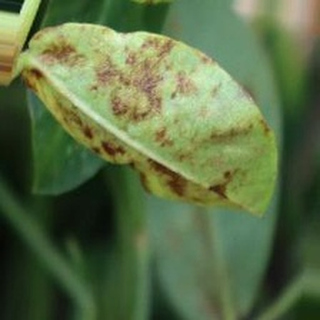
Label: groundnut_rust